Dobermann

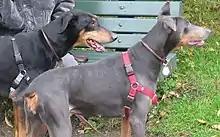
Blue Dobermann with docked tail

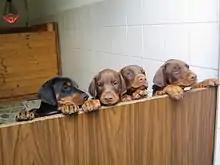
Doberman Pinscher puppies

The Dobermann's natural tail is fairly long, but individual dogs often have a short tail as a result of docking, a procedure in which the majority of the tail is surgically removed shortly after birth.